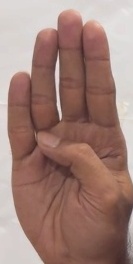
ASL sign: B